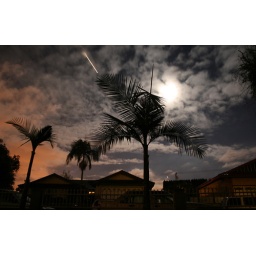
Growing palm with a color contrast of clouds and a plane in the background.